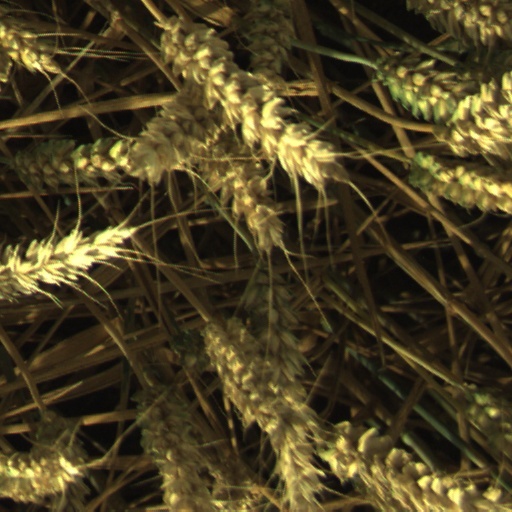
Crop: wheat